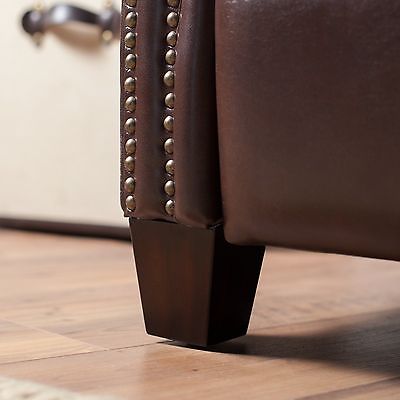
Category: chair